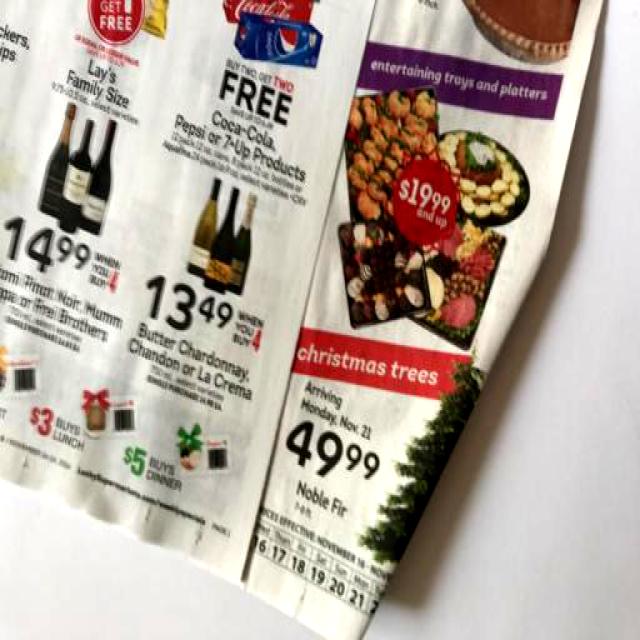
Label: Paper